Stand Up for Love

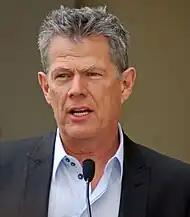
"Stand Up for Love" was written by Canadian musician David Foster ("pictured") along with his daughter Amy Foster-Gillies.

Canadian musician David Foster was inspired to write "Stand Up for Love" for poverty-stricken children and families which receive funds from charitable organization. Destiny's Child lead singer Beyoncé acknowledged that they wanted to record the song for the people who help impoverished families. She furthered by saying: "The kids we've met have no idea how much they've given us. We wanted to record this song for them, in hopes that people would hear their voice through ours." Michelle Williams explained the song was her "favorite" and went on to describe it as "one of the best songs that we've done collectively", emphasizing the vocal performance.